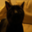
Label: cat